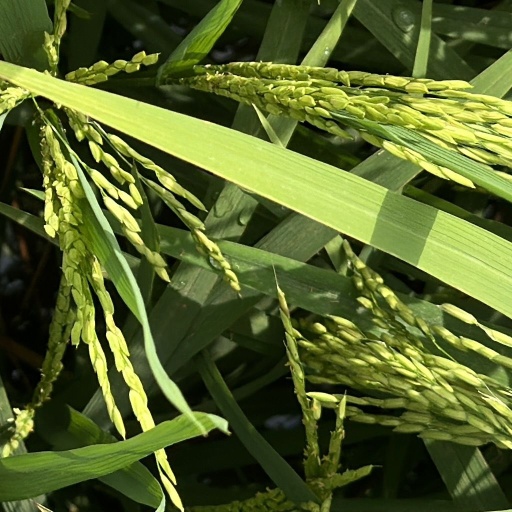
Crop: rice